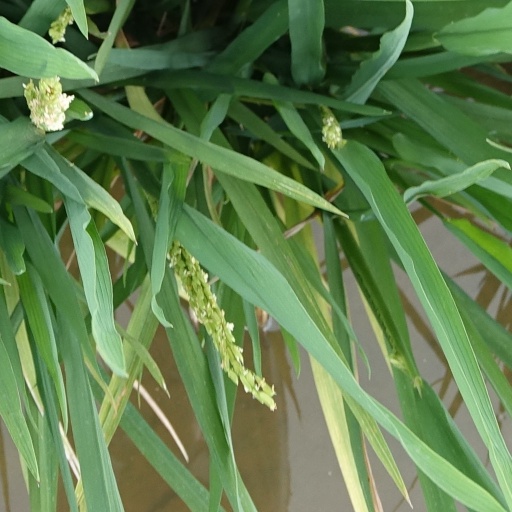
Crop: rice